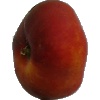
Label: Nectarine Flat 1